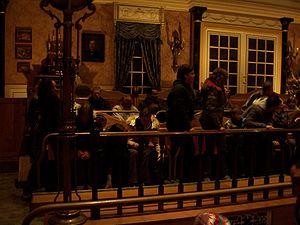
La Villa Volta est une attraction de type Mad House située dans le parc Efteling, aux Pays-Bas.